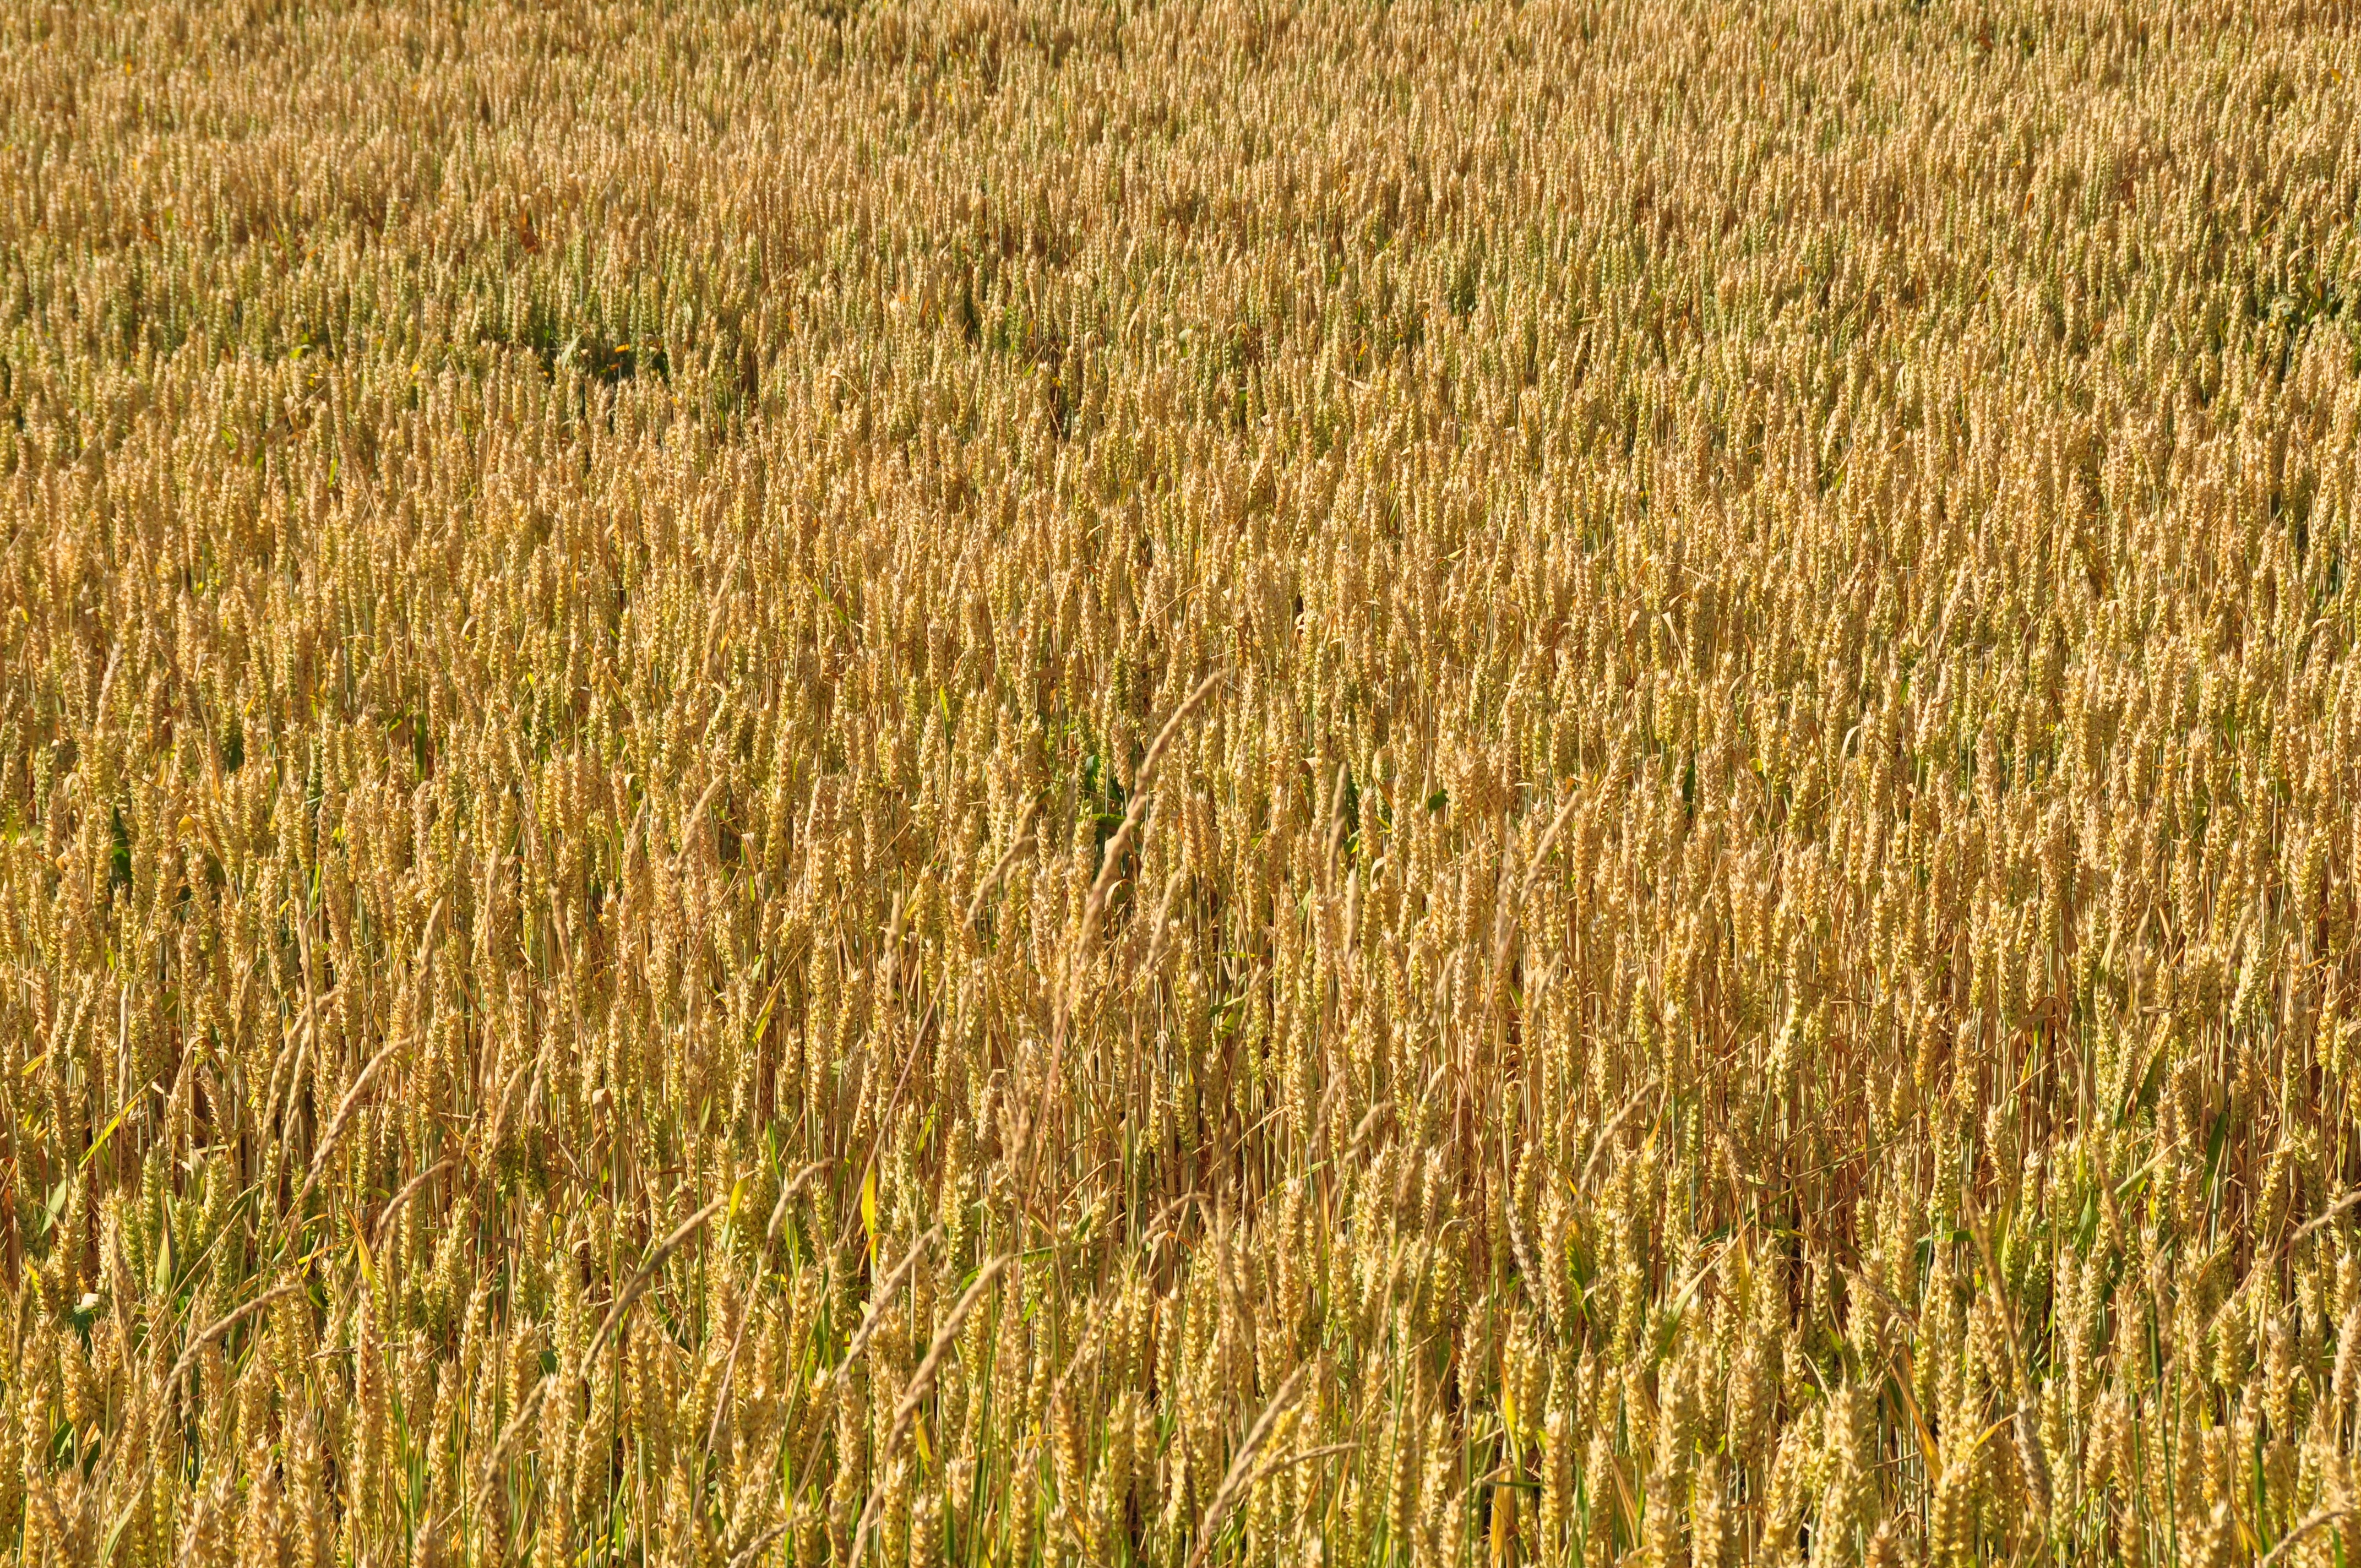
grass, marsh, plant, field, lawn, meadow, barley, wheat, prairie, food, crop, pasture, soil, agriculture, plain, grassland, rye, wetland, cereals, habitat, ecosystem, steppe, paddy field, spelt, natural environment, grass family, land plant, phragmites